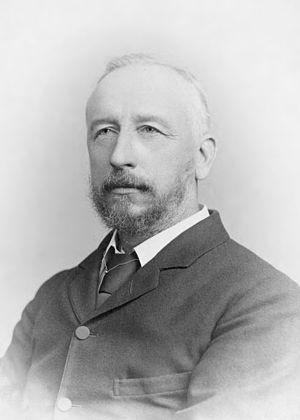
Sir David Gill est un astronome écossais qui a effectué la majeure partie de sa carrière en Afrique du Sud.